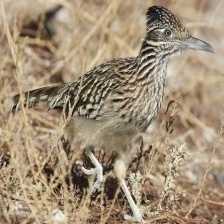
Species: ROADRUNNER
Scientific name: GEOCOCCYX